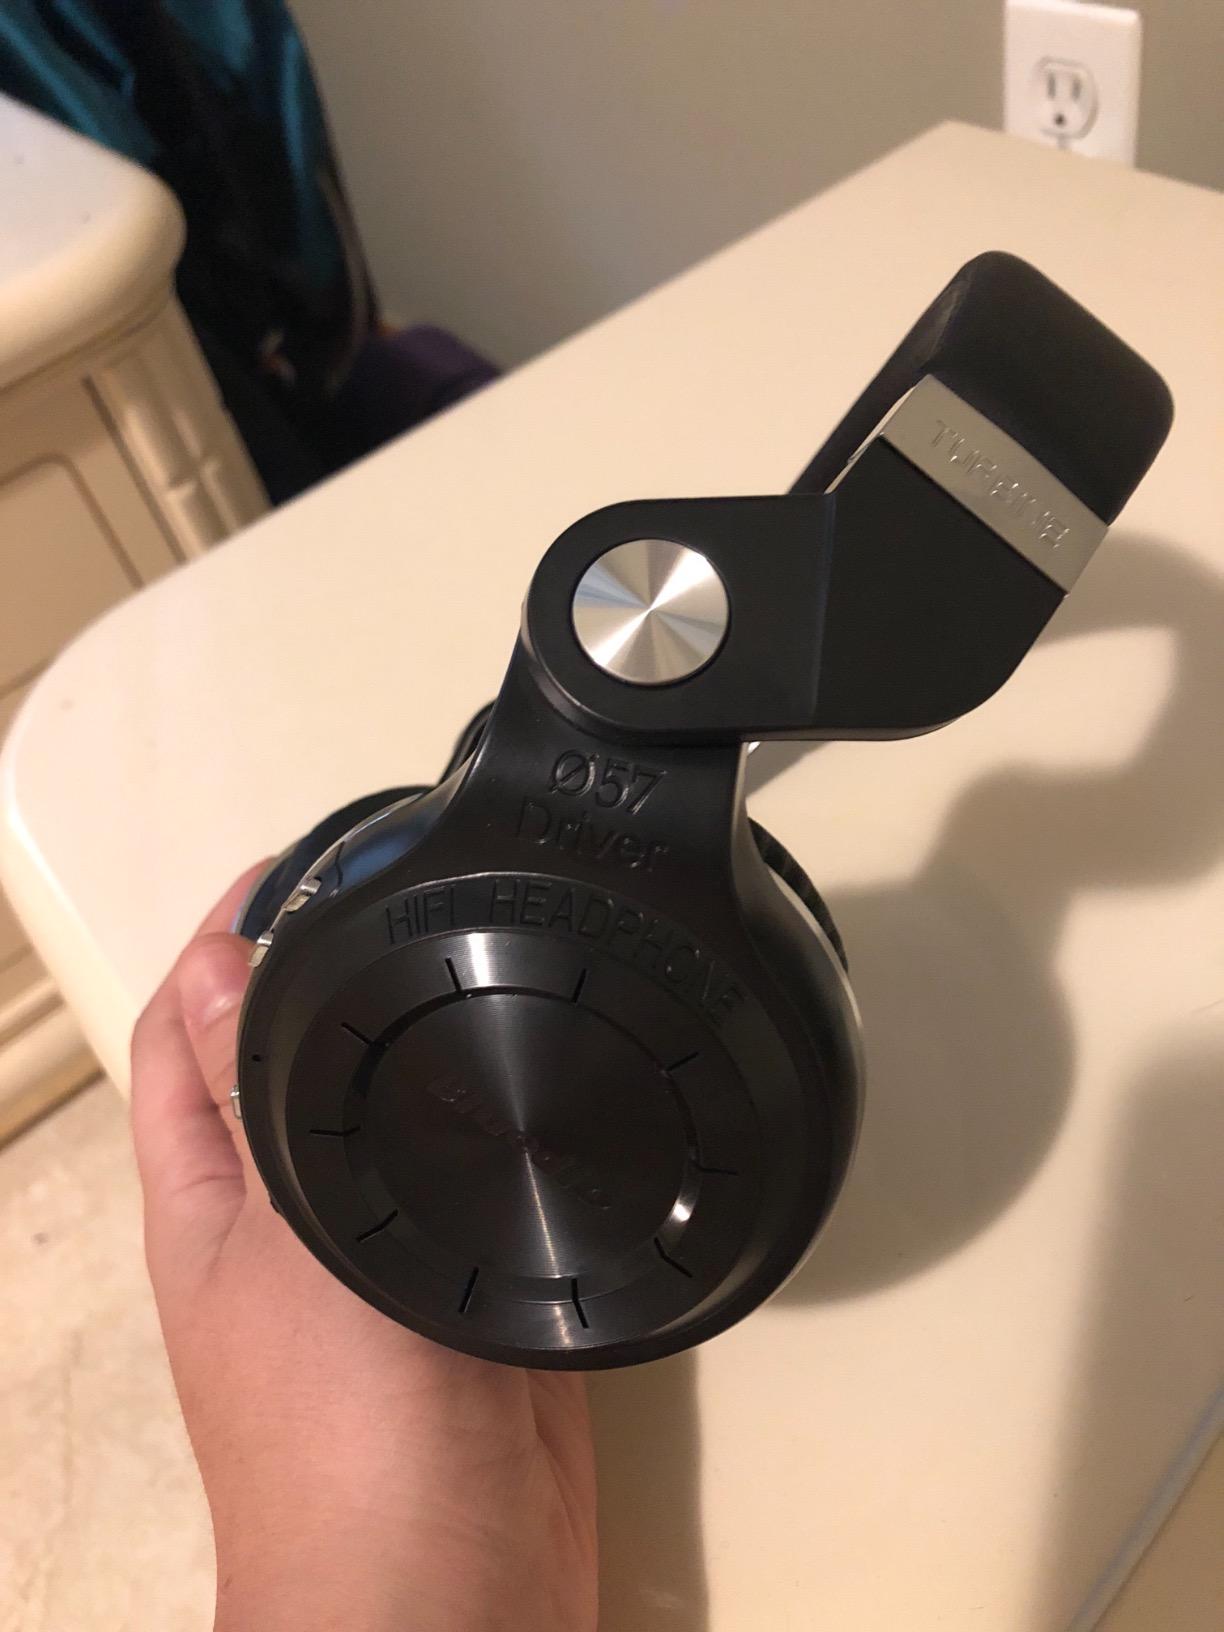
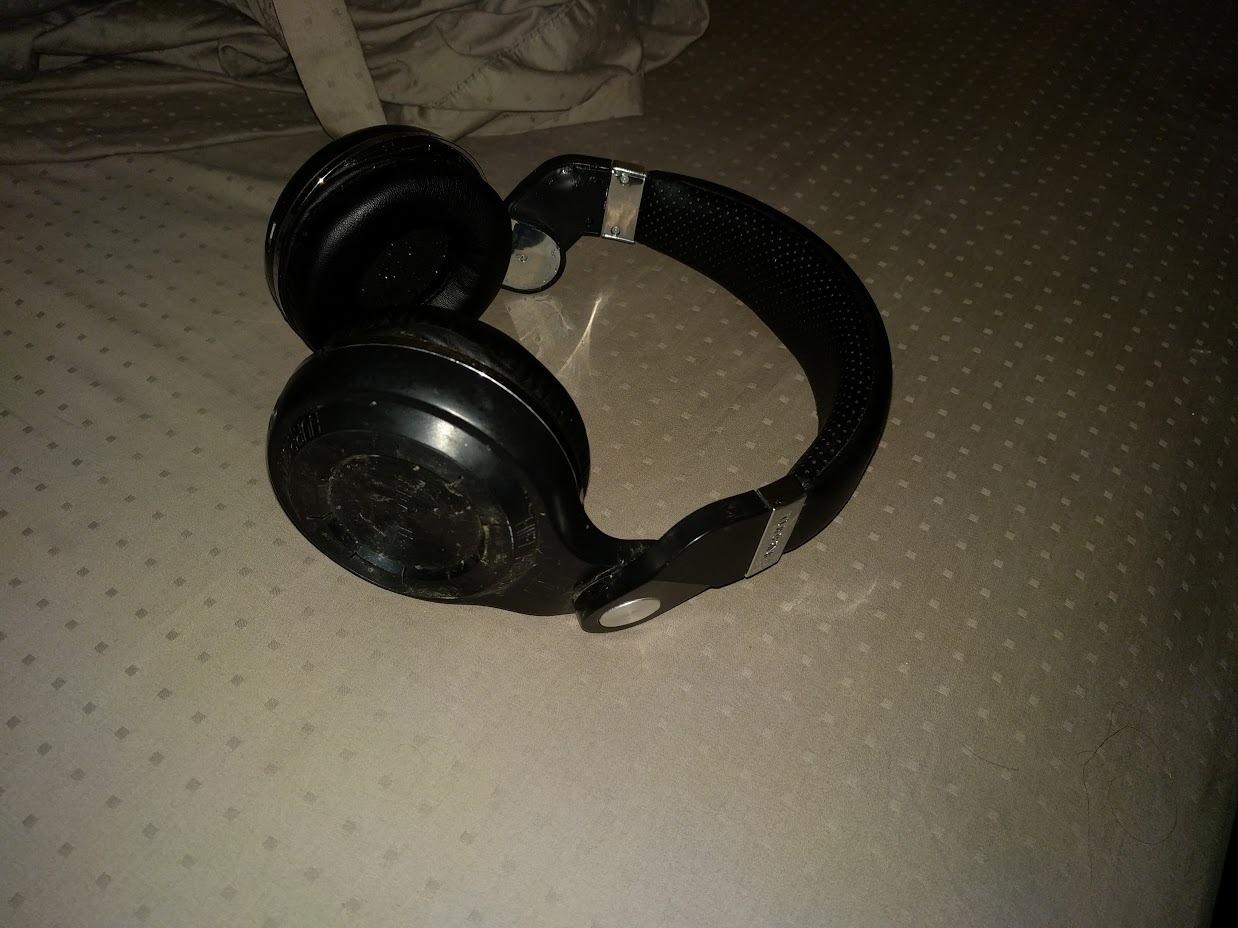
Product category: headphones
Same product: yes